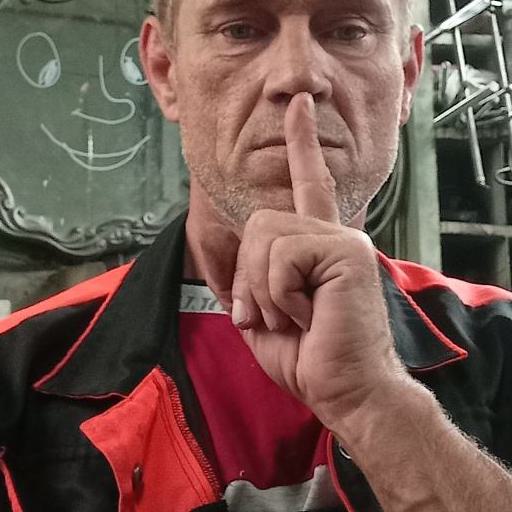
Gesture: mute